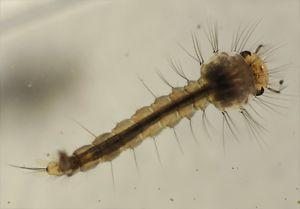
Larve de moustique
Les Culicidés, appelés moustiques, ou encore maringouins, forment une famille d'insectes appelée Culicidae. Classés dans l'ordre des Diptères et le sous-ordre des Nématocères, ils sont caractérisés par des antennes longues et fines à multiples articles, des ailes pourvues d’écailles, et des femelles possédant de longues pièces buccales en forme de trompe rigide de type piqueur-suceur. À ce jour, 3 546 espèces de moustiques réparties en 111 genres sont inventoriées au niveau mondial mais un bien moins grand nombre pique l'humain.